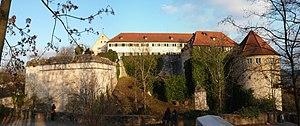
Le Château Hohentübingen est situé sur un éperon rocheux au cœur de la ville de Tübingen. Construit au XIe siècle, il a été agrandi au XVIe siècle ce qui lui donne à la fois les apparences d'un château médiéval et d'une forteresse plus moderne.
Le musée de l'université de Tübingen est un établissement muséographique universitaire dont les collections sont installées dans le château Hohentübingen ainsi qu'au sein d'autres bâtiments de Tübingen, ville située dans le Land de Bade-Wurtemberg. Le musée est créé en octobre 2006.